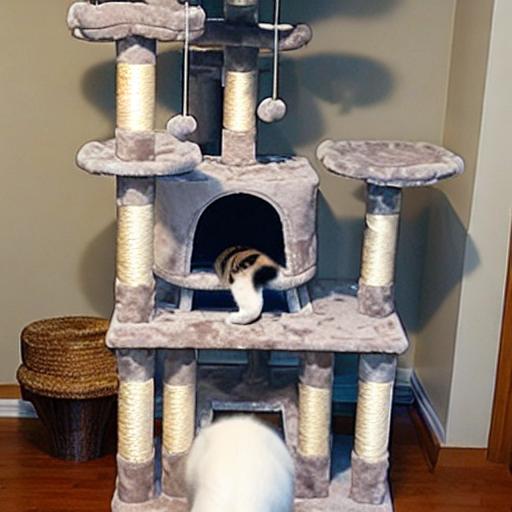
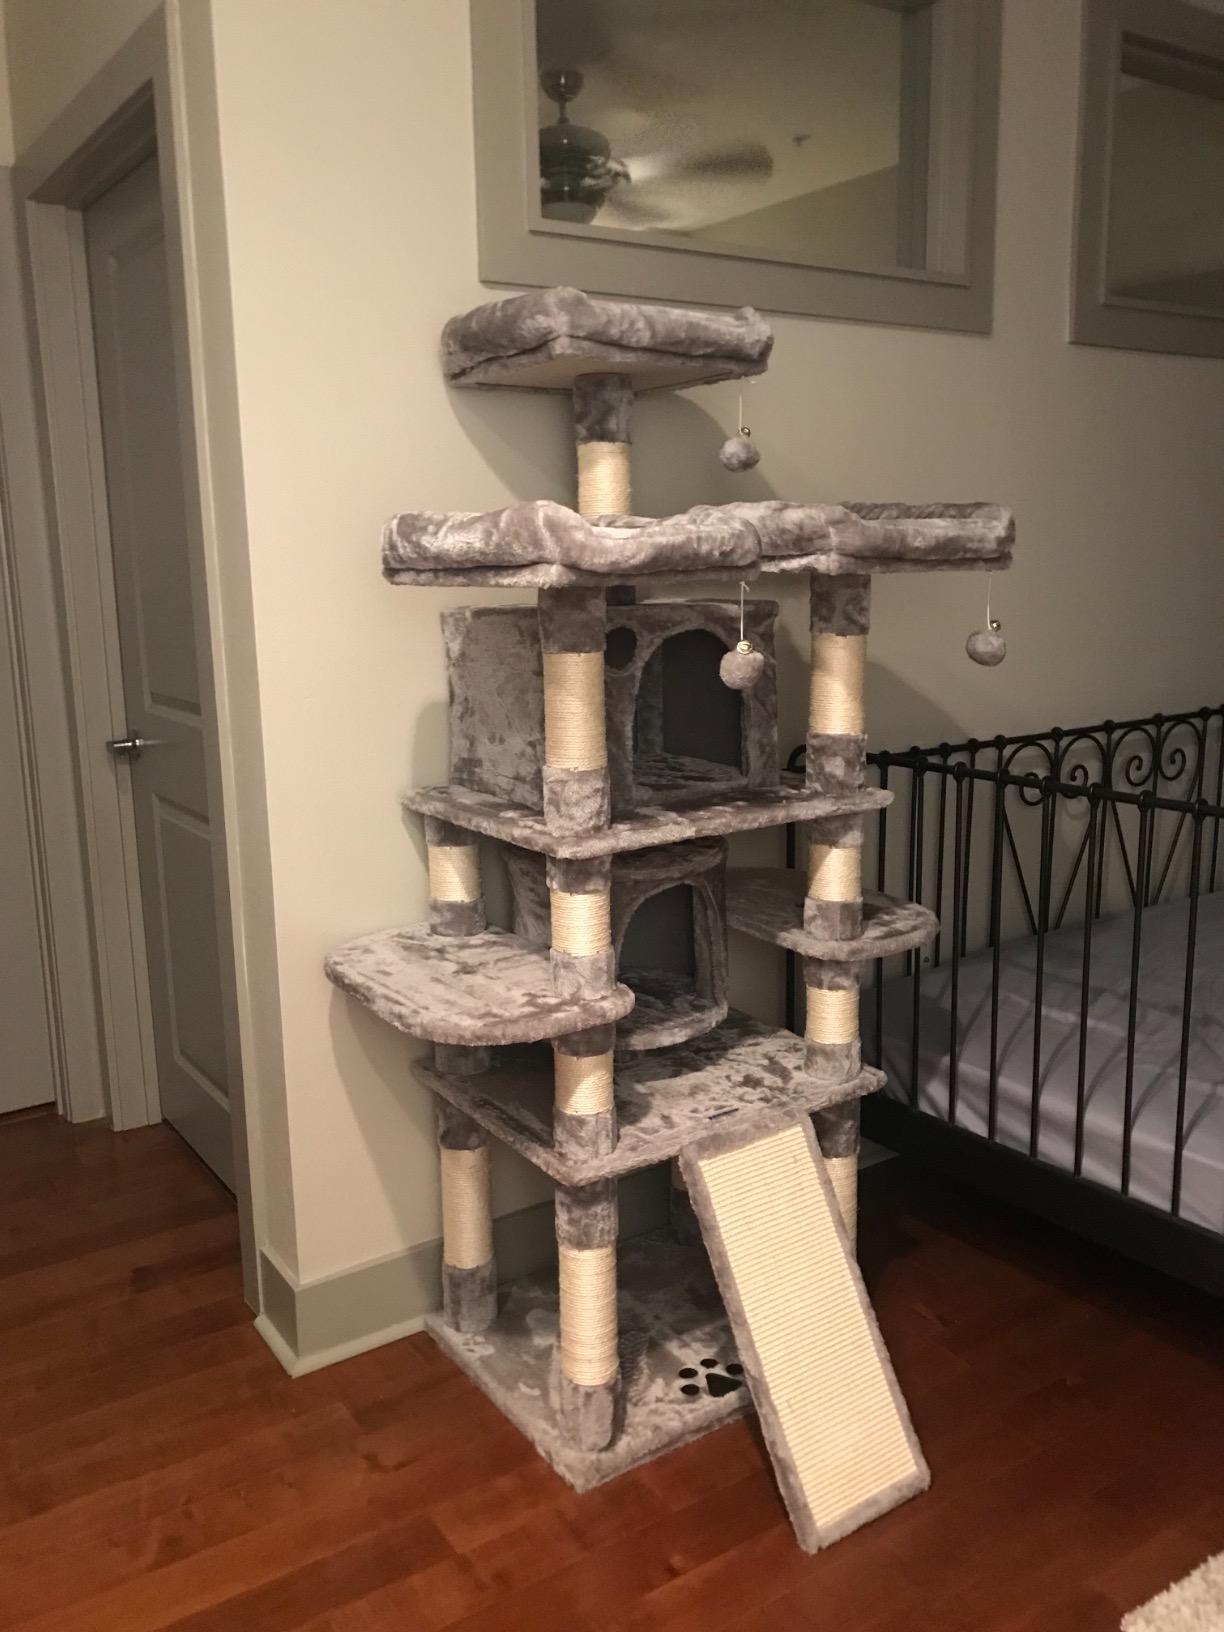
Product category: items_cat tree
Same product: no